Bady Minck

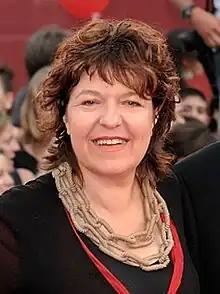
Bady Minck in 2009

Bady Minck (born in Ettelbruck, Luxembourg) is a Luxembourgish filmmaker, film producer and artist.